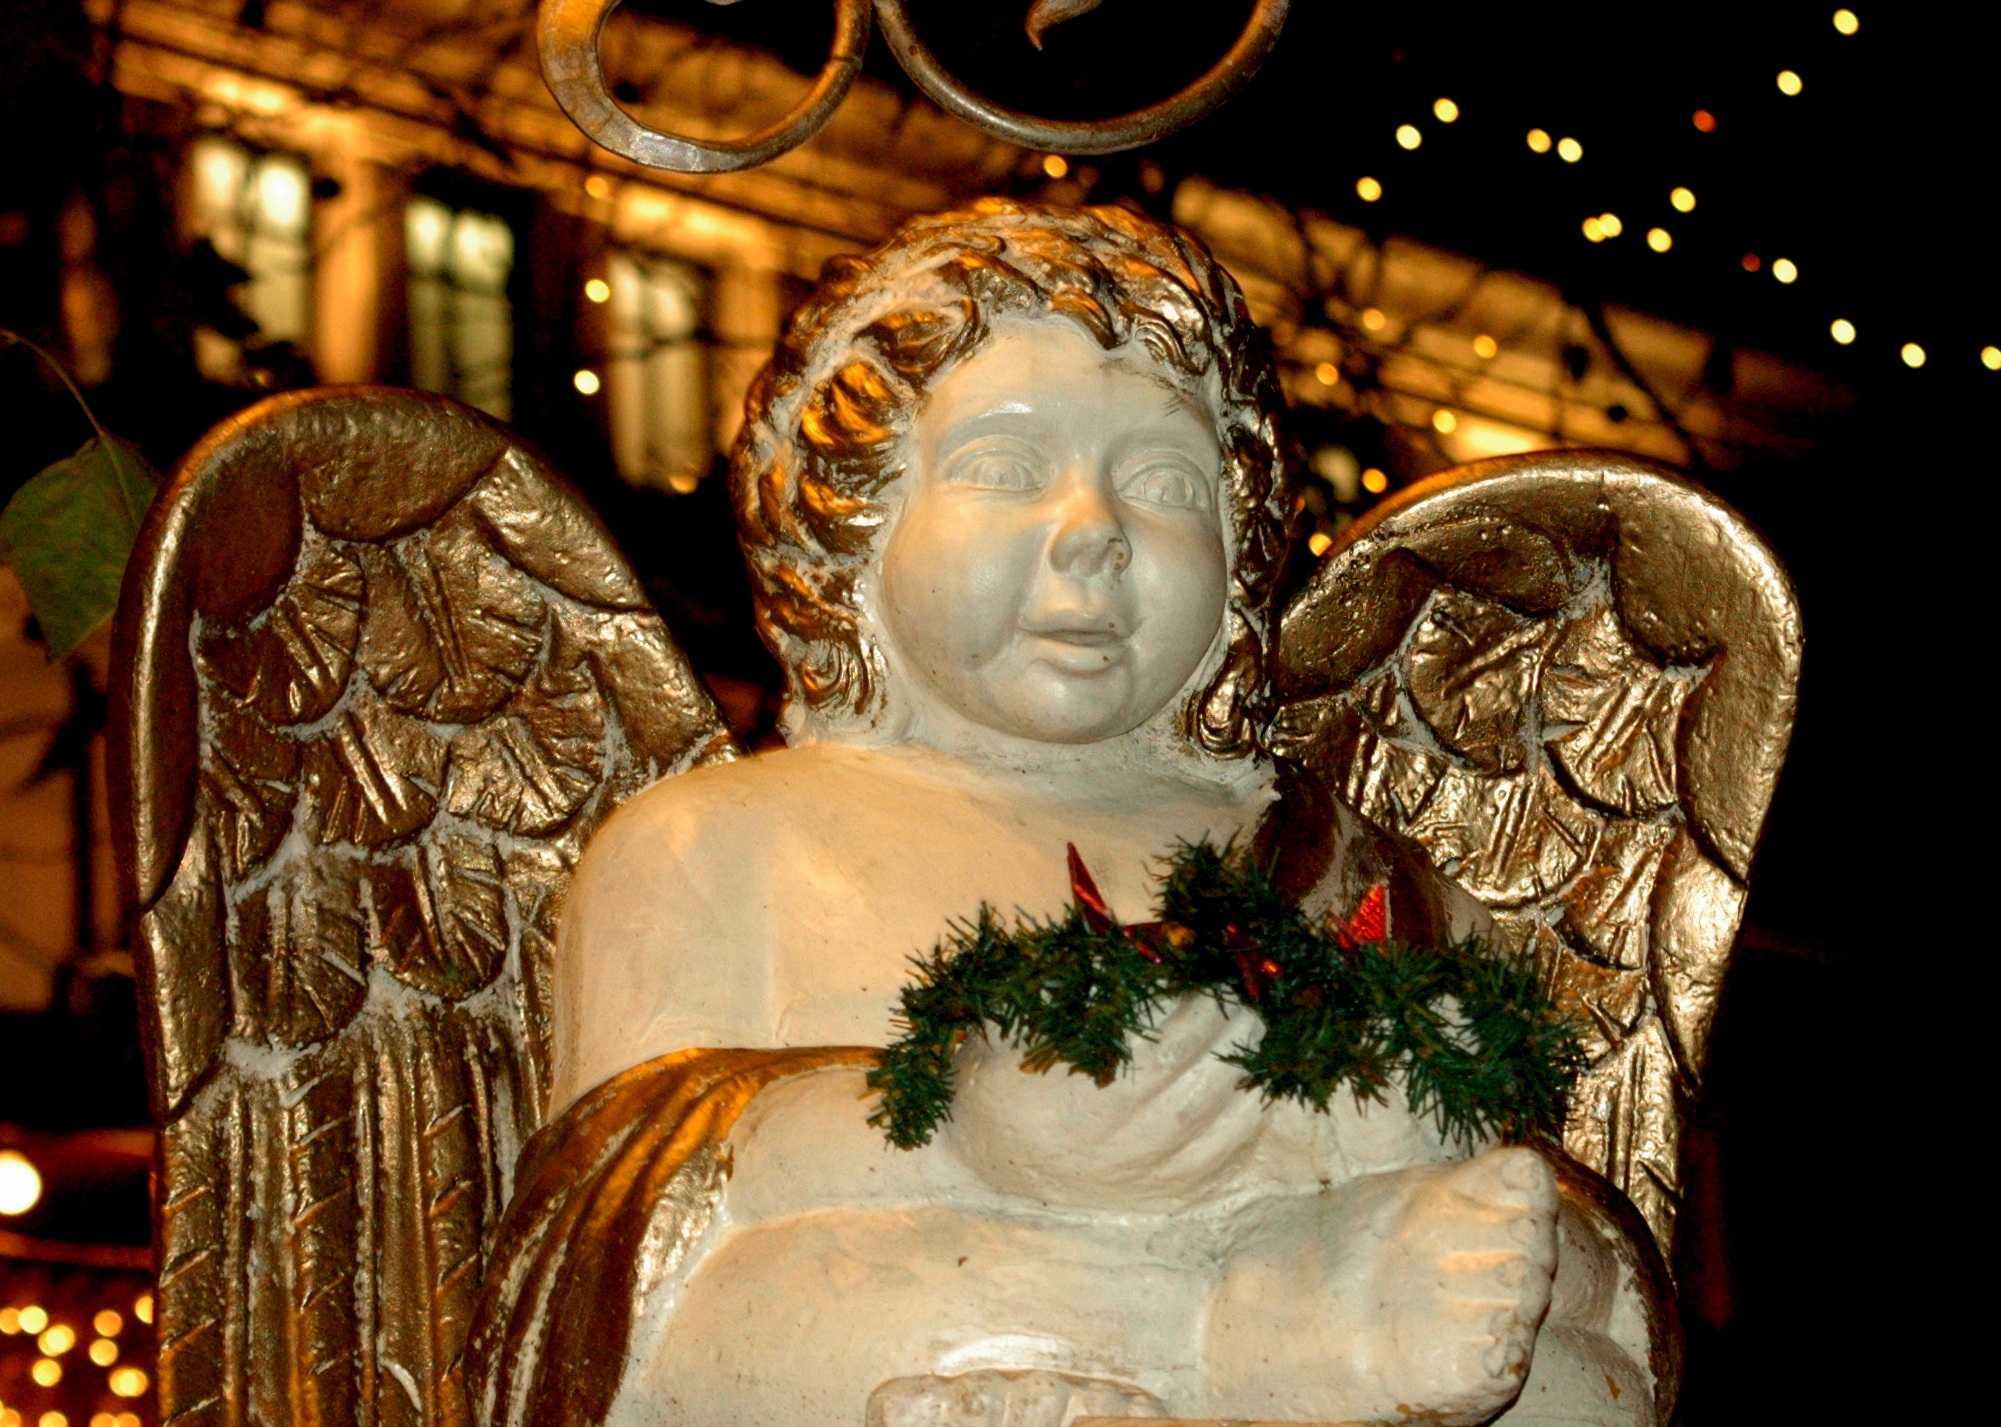
monument, statue, christmas, angel, art, temple, christmas market, mythology, dusseldorf, ancient history